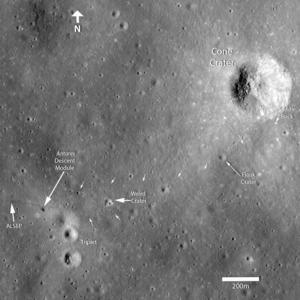
Apollo 14 est la huitième mission habitée du programme Apollo, et la troisième à se poser sur la Lune. Il s'agit de la première mission dont le but principal est scientifique, et dont le lieu d'atterrisage ait été sélectionné non en fonction de contraintes techniques, mais pour son intérêt géologique. Le module lunaire se posa dans la formation géologique Fra Mauro, qui était la destination originelle de la mission Apollo 13 avortée.